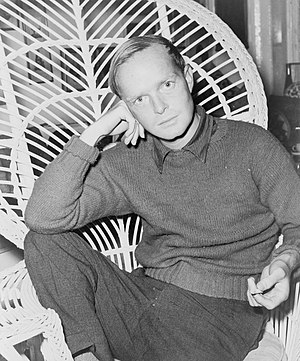
Truman Capote / In Cold Blood
Capote i 1959.
Truman García Capote var en amerikansk forfatter hvis værker anerkendes som klassikere. Han er bedst kendt for In Cold Blood og novellen Breakfast at Tiffany's der begge er filmatiserede.